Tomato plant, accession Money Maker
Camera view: vertical (180 deg); turntable rotation: 150 degrees
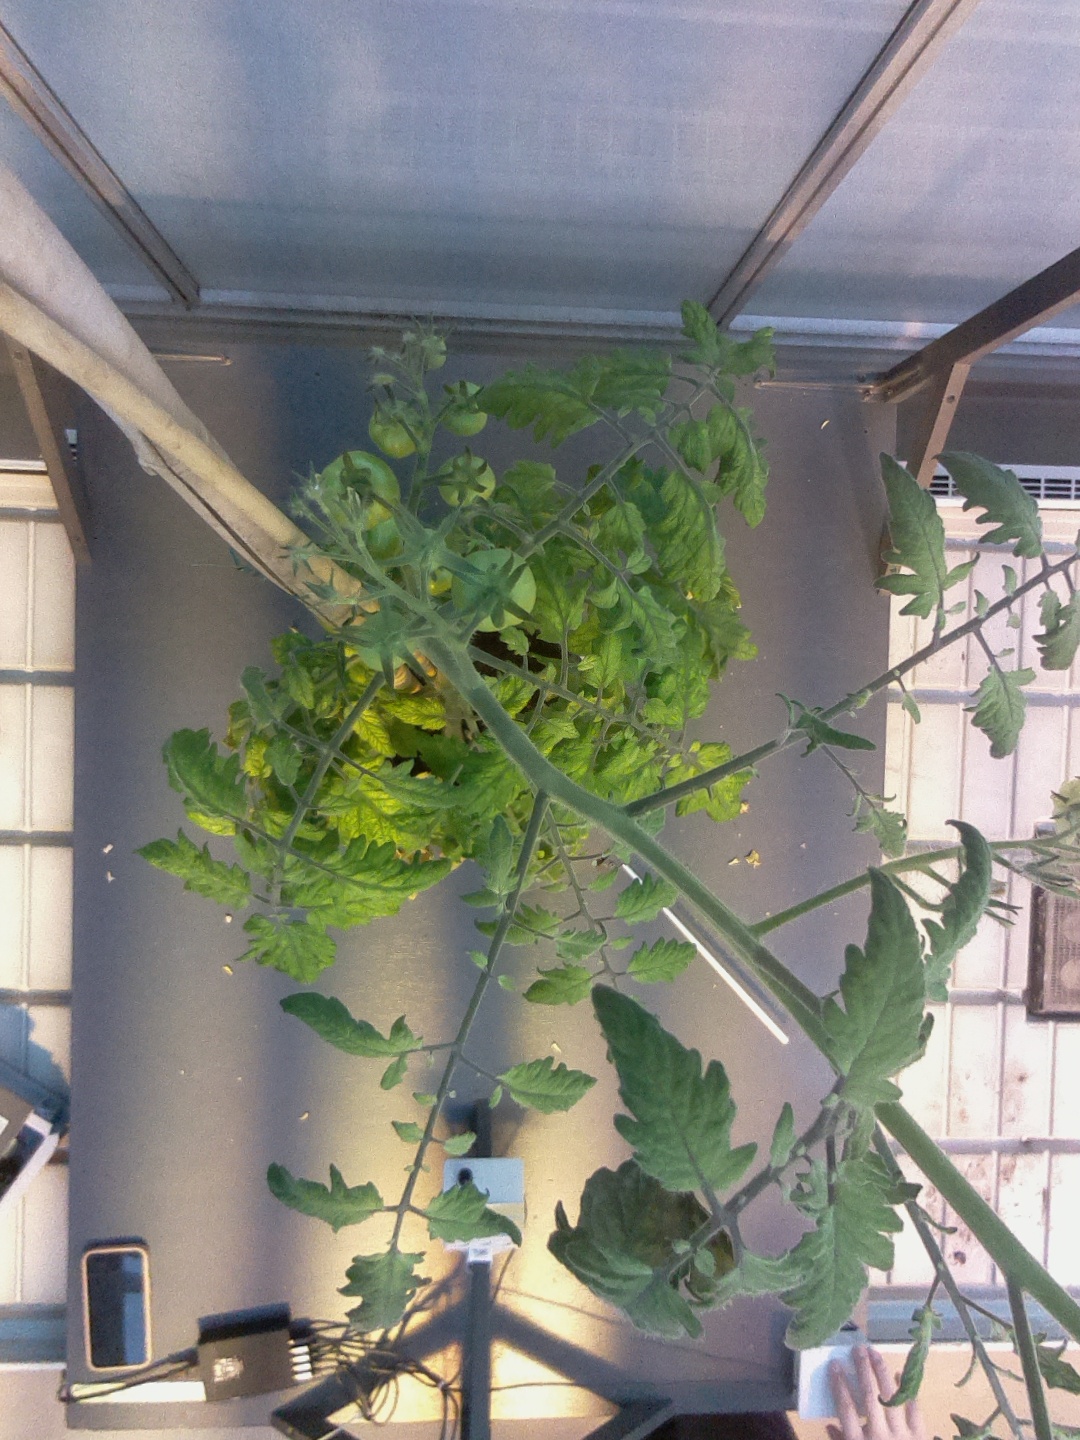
BBCH growth stage 77: 70%-80% of final fruit size